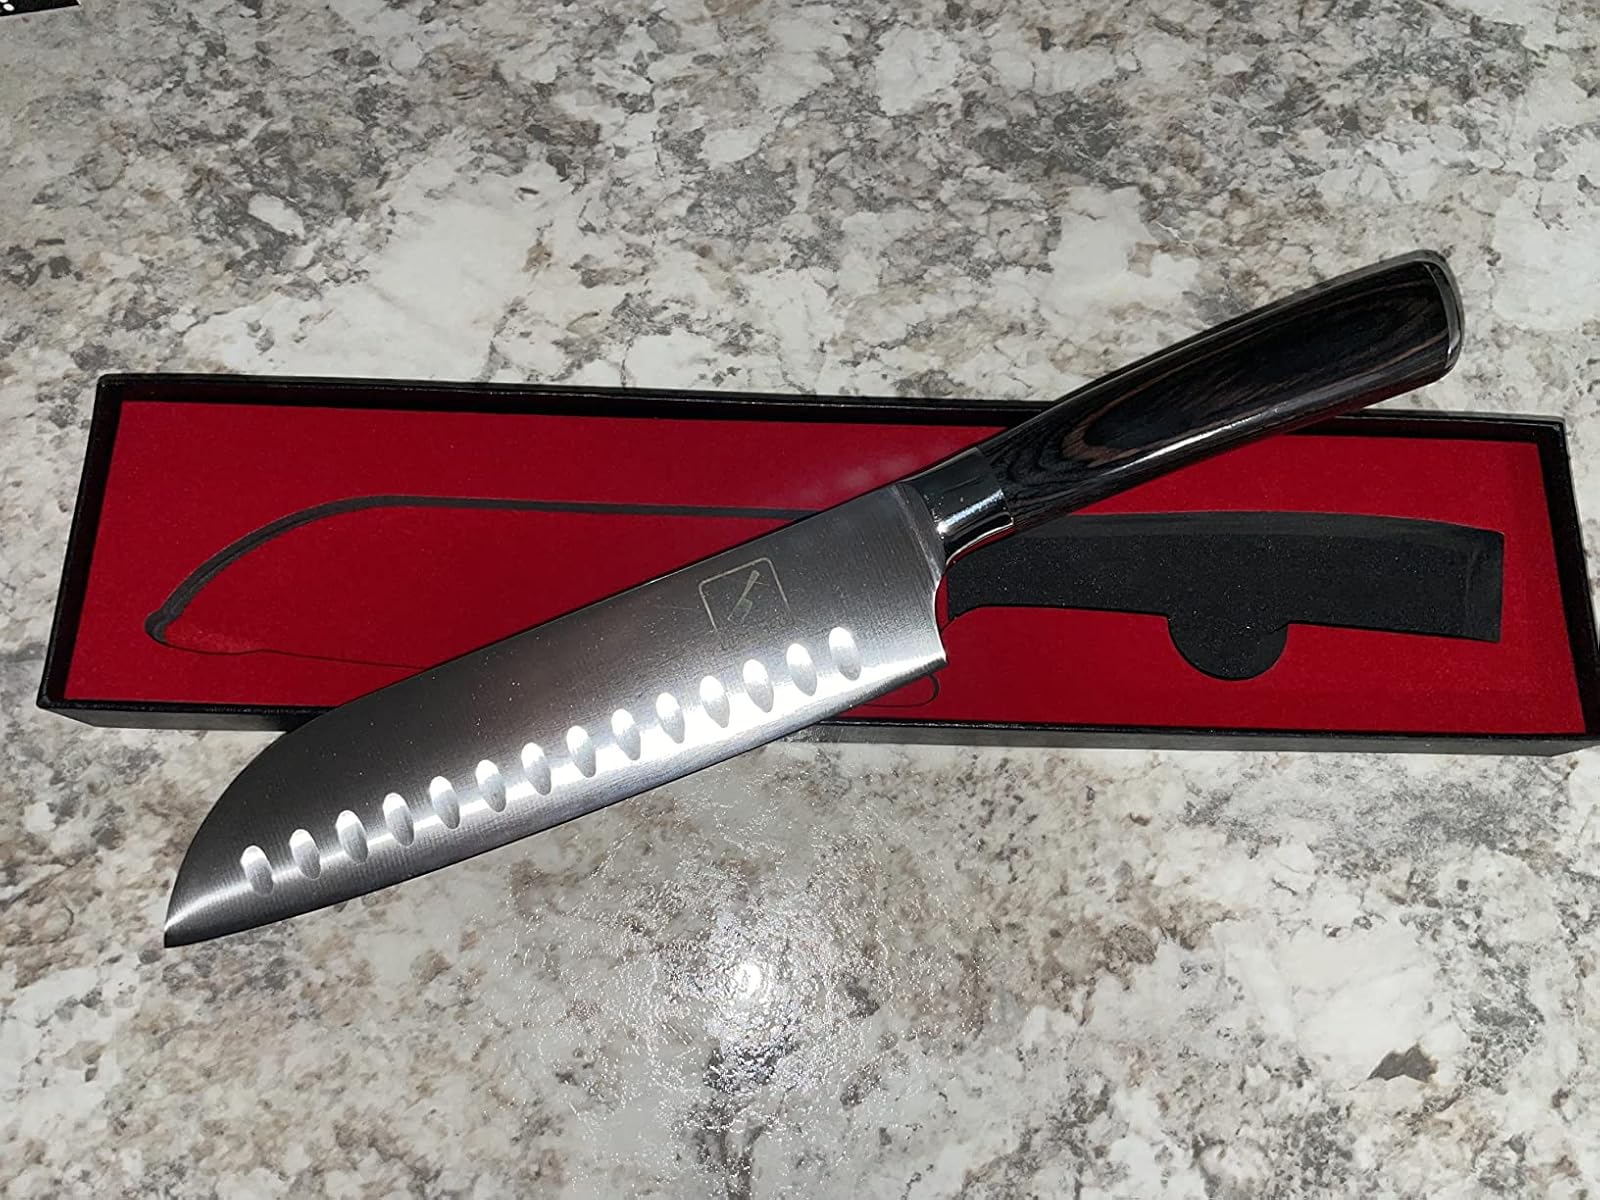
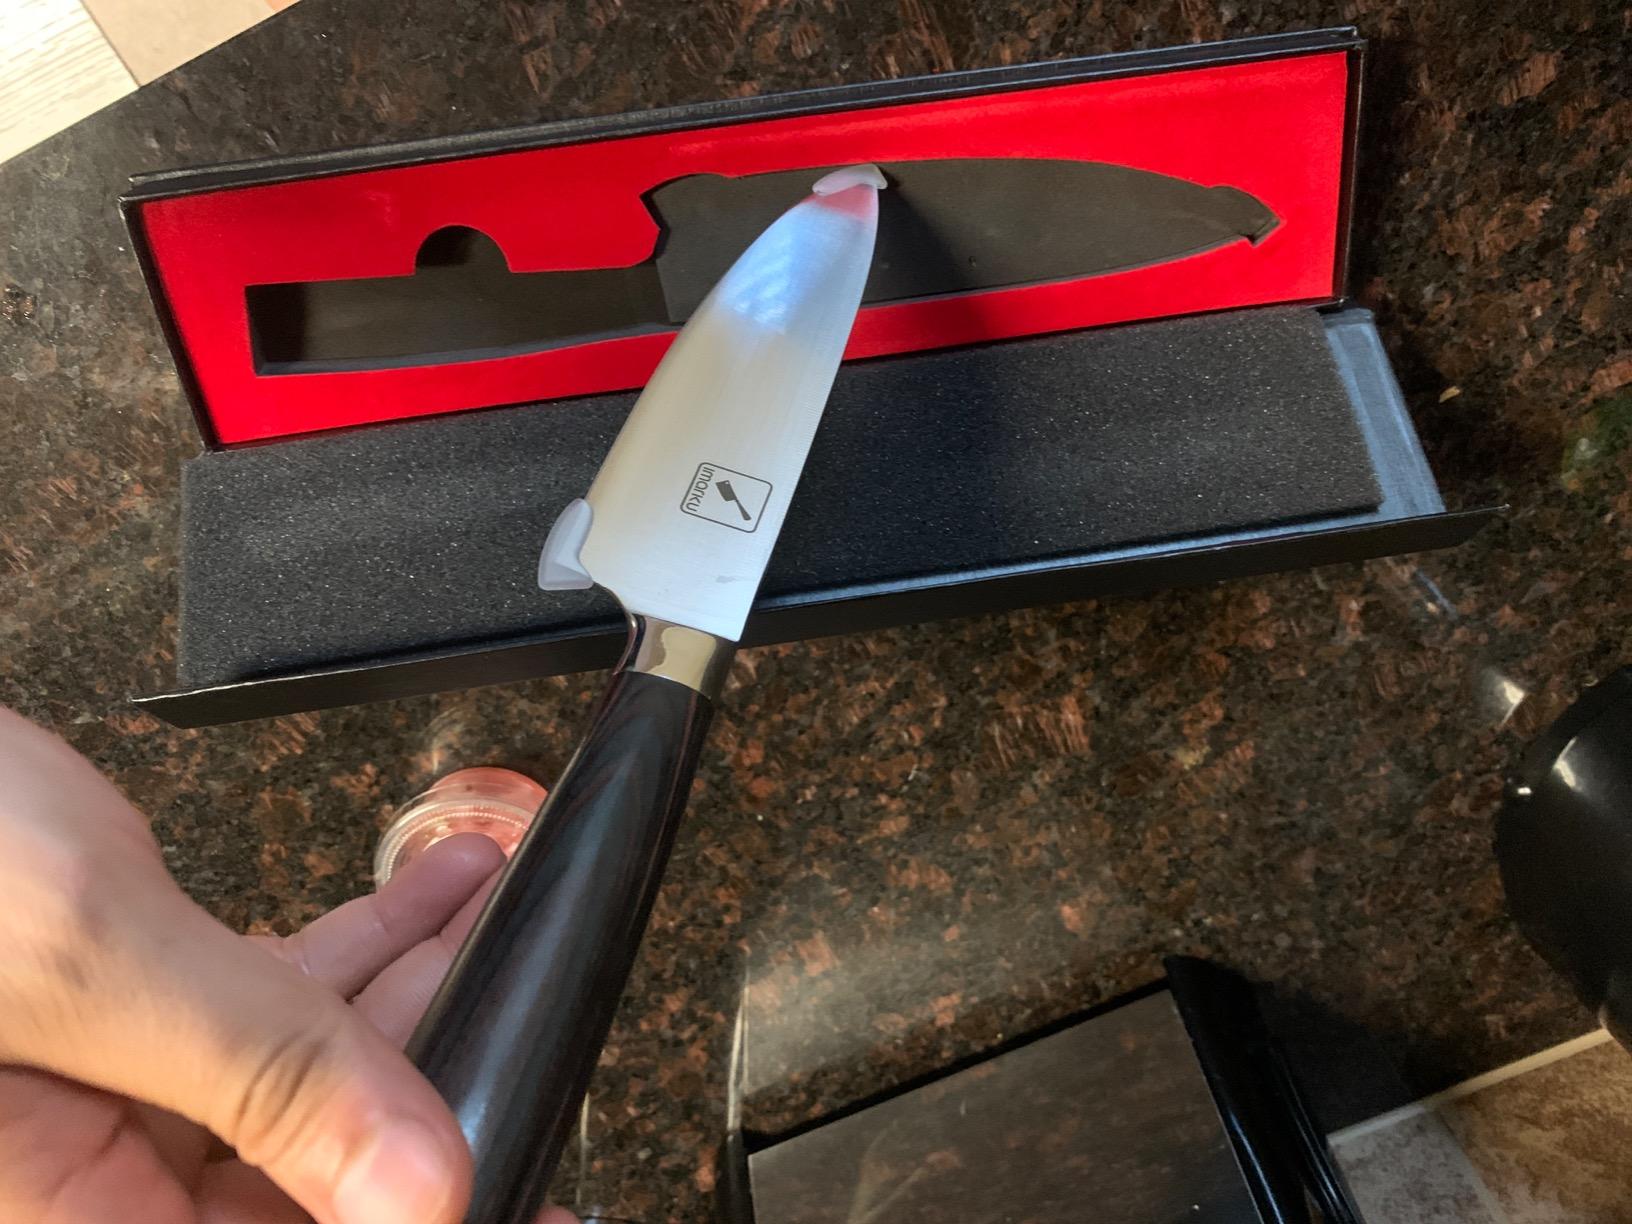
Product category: items_knife
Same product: no